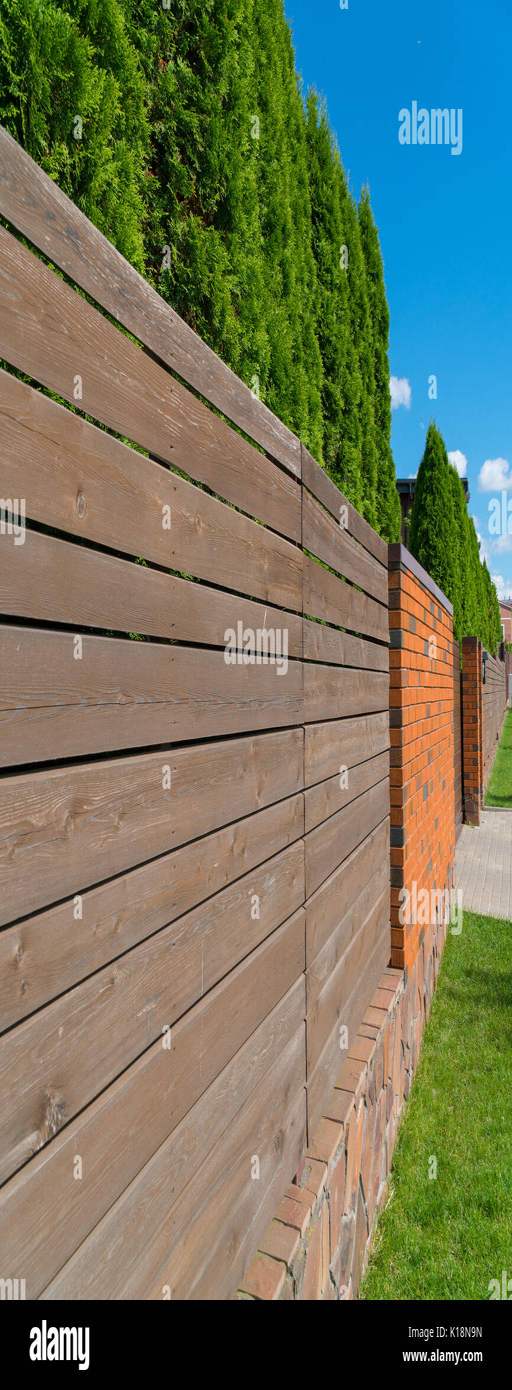
fence made of wood and bricks .